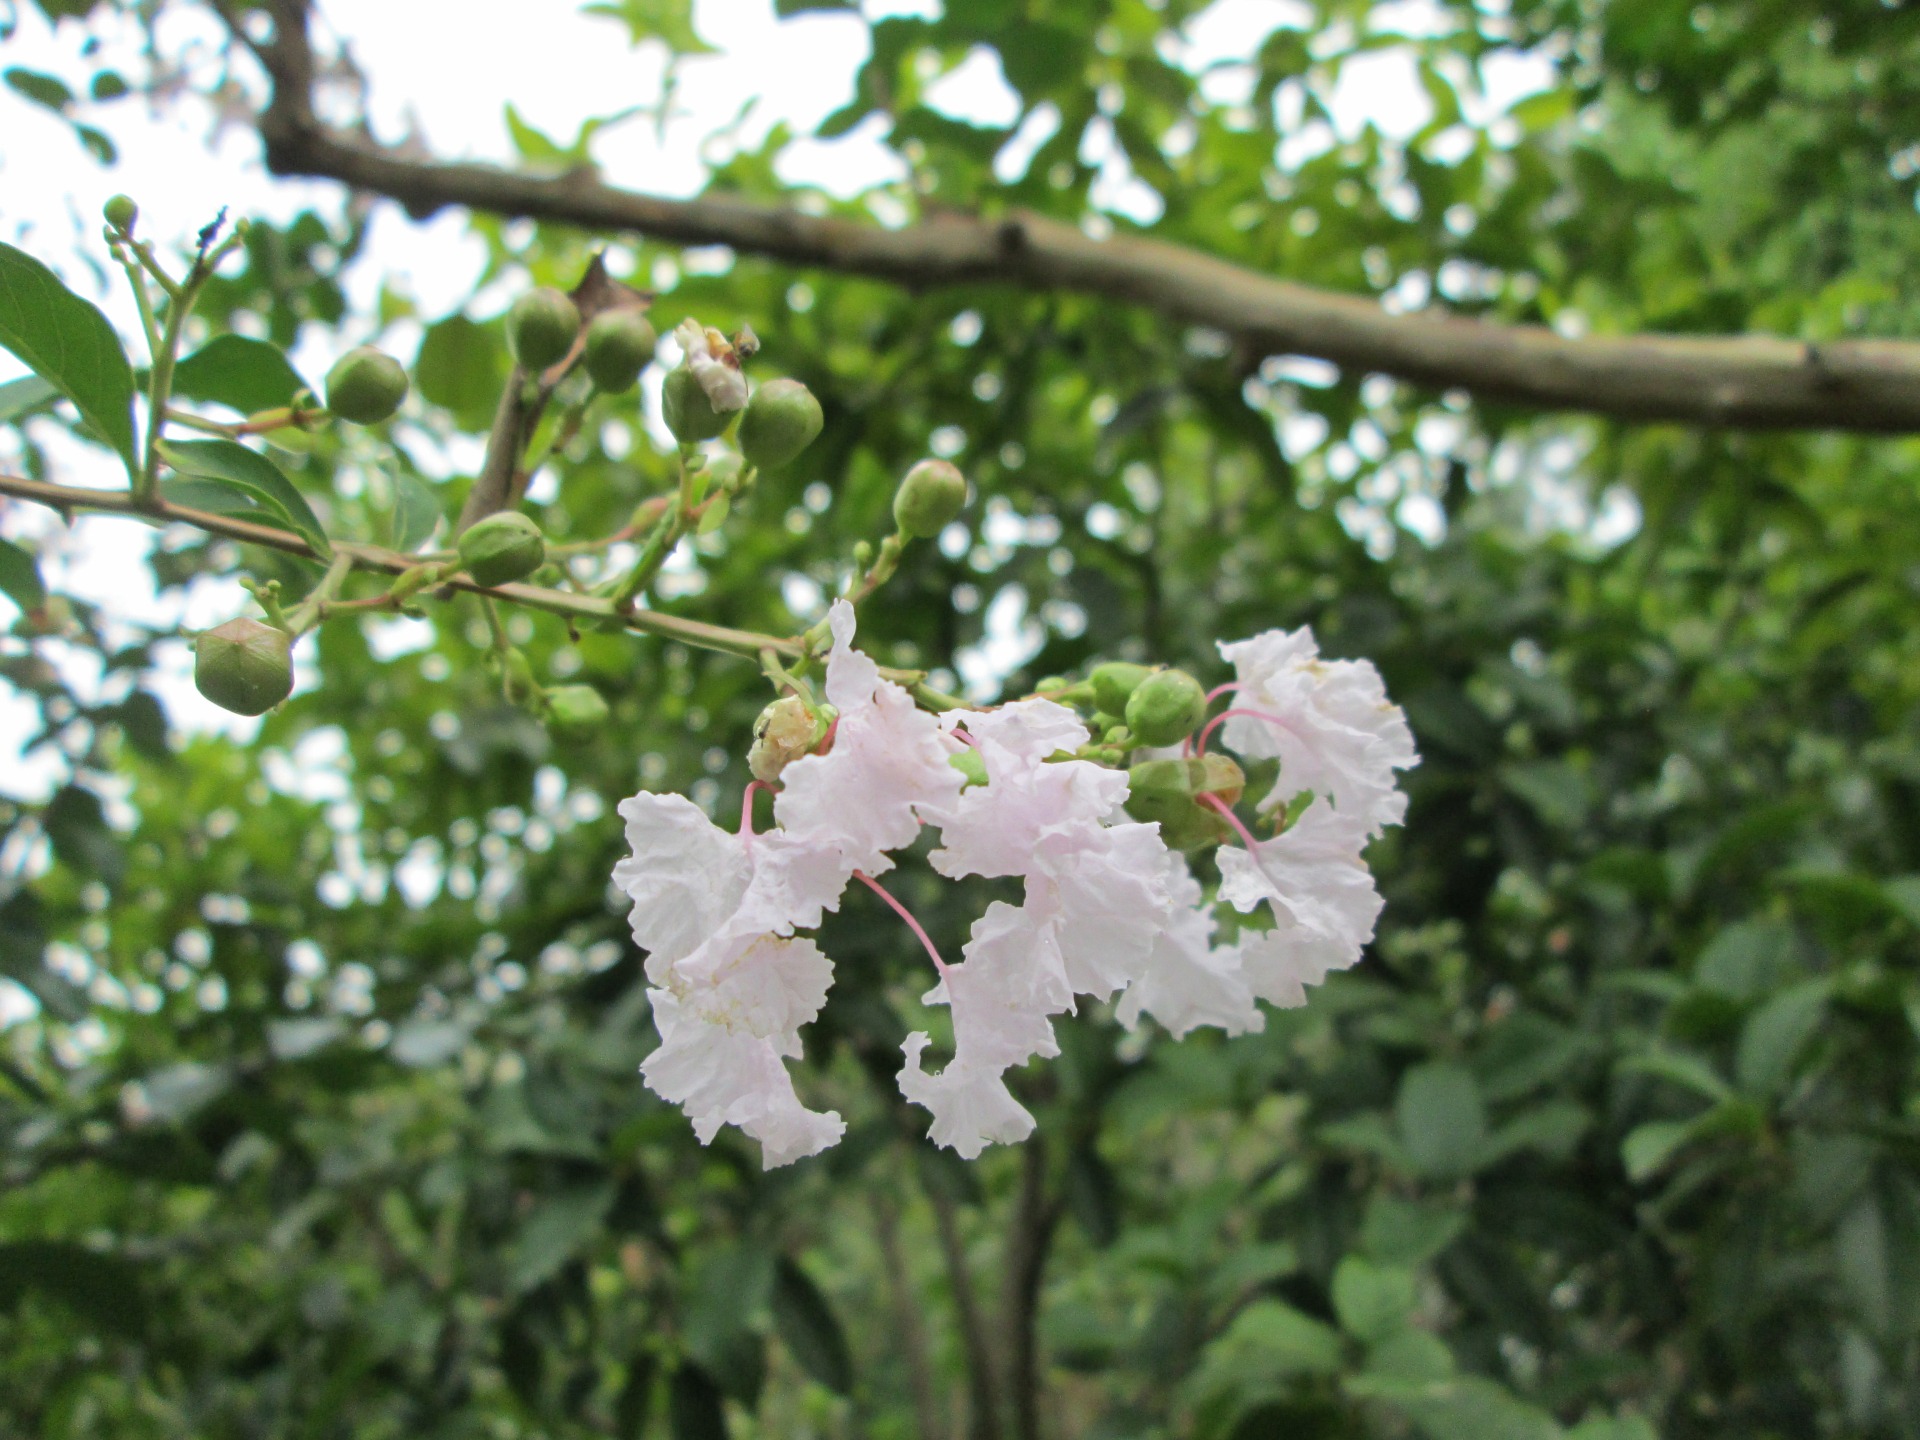
tree, branch, blossom, plant, flower, produce, park, botany, garden, flora, wildflower, shrub, flowering plant, land plant, embankment angle